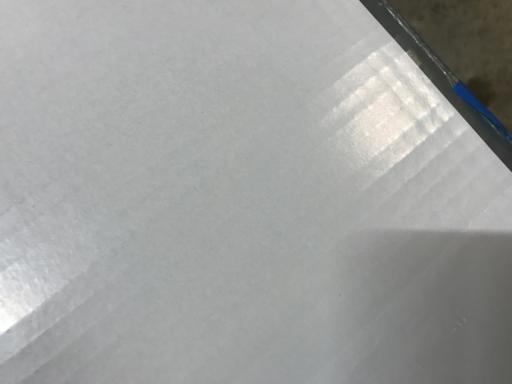
Label: cardboard